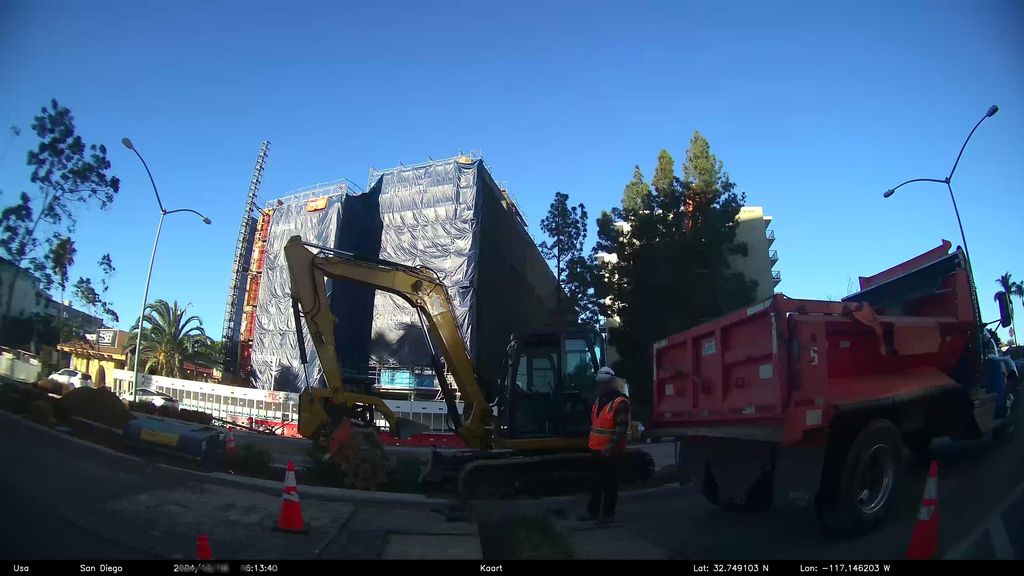
Label: Construction Site
Location: San Diego, California, United States
Date: 2024-12-18T23:13:40+00:00